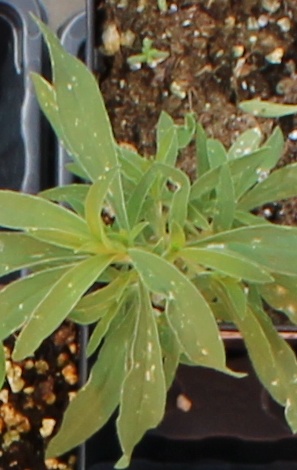
Label: Kochia